Asadabad District

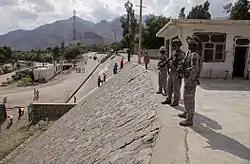
U.S. soldiers from the 10th Mountain Division providing security in Asadabad

Asadabad district is one of 15 districts in the Kunar Province of Afghanistan. It includes the city of Asadabad - the district center, close the Kunar River. It is situated in the central part of the province. It has 12 big and small villages, which are surrounded by mountains so there is not enough land for farming.